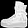
Label: Ankle boot